Unclean animal

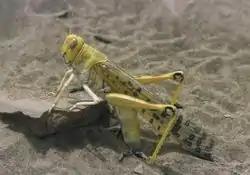
Desert locust

An exception is made for certain locusts ("Schistocerca gregaria"), which are traditionally considered kosher by some Yemenite Jewish communities.